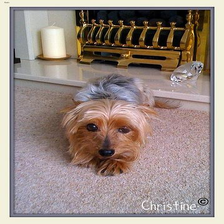
Species: dog
Breed: yorkshire terrier